Fort Lewis Skyhawks

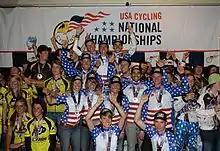
FLC Cycling won USA Cycling's team 2011omnium national championship title in mountain biking at Angel Fire, NM

The Fort Lewis College Cycling team, a club sport, races in the USA Collegiate Cycling Division I as a member of the Rocky Mountain Collegiate Cycling Conference, and was ranked first in the nation after the 2009–2010, 2010–2011, and 2011–2012 seasons. The team competes in track, mountain biking, cyclocross, road, and BMX disciplines, and has won 23 team national championships in those disciplines since 1995.